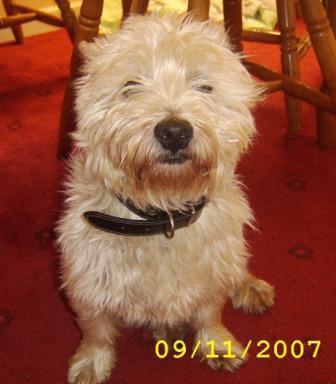
cairn